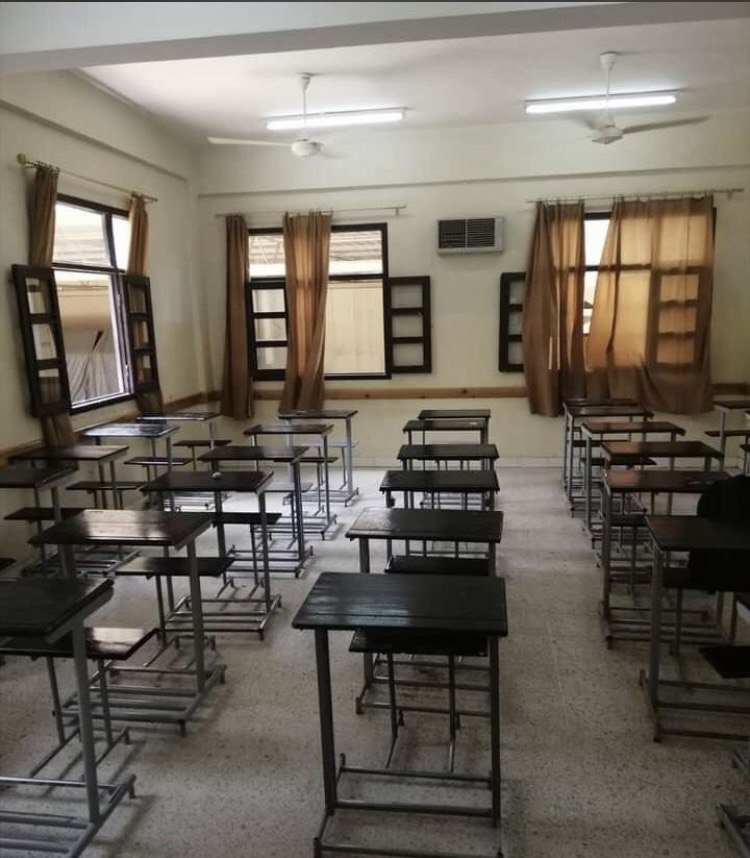
الوصف بالفصحى: صورة لفصل دراسي في مدرسة الراهبات بالخرطوم، وهو خالي من التلاميذ
الوصف بالعامية السودانية: صورة لفصل في مدرسة الراهبات بالخرطوم وهو خالي من الطلاب
التصنيف: Public Spaces & Infrastructure